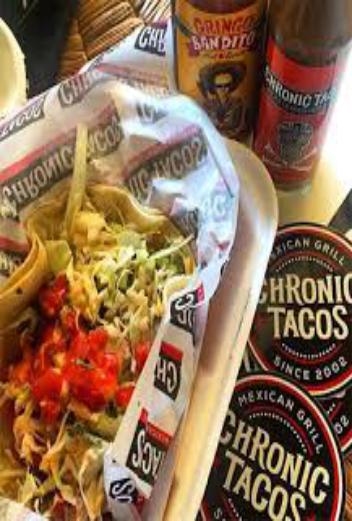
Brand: Chronic Tacos-1
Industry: Food